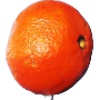
Label: clementine